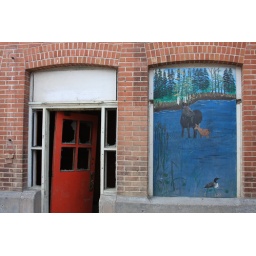
An abandoned house right by the train station